Thenzawl Golf Course

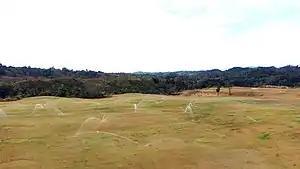
Thenzawl golf course

The golf course was inaugurated by Union minister of state for culture and tourism (independent charge) Prahlad Singh Patel on 4 August 2020. This golf course has been developed under Swadesh Darshan Scheme at the cos tof ₹64.48 crore. The Golf Course has been designed by Graham Cooke and Associates, a Canadian firm. It also has automated sprinkler irrigation system by Rain Bird, USA.